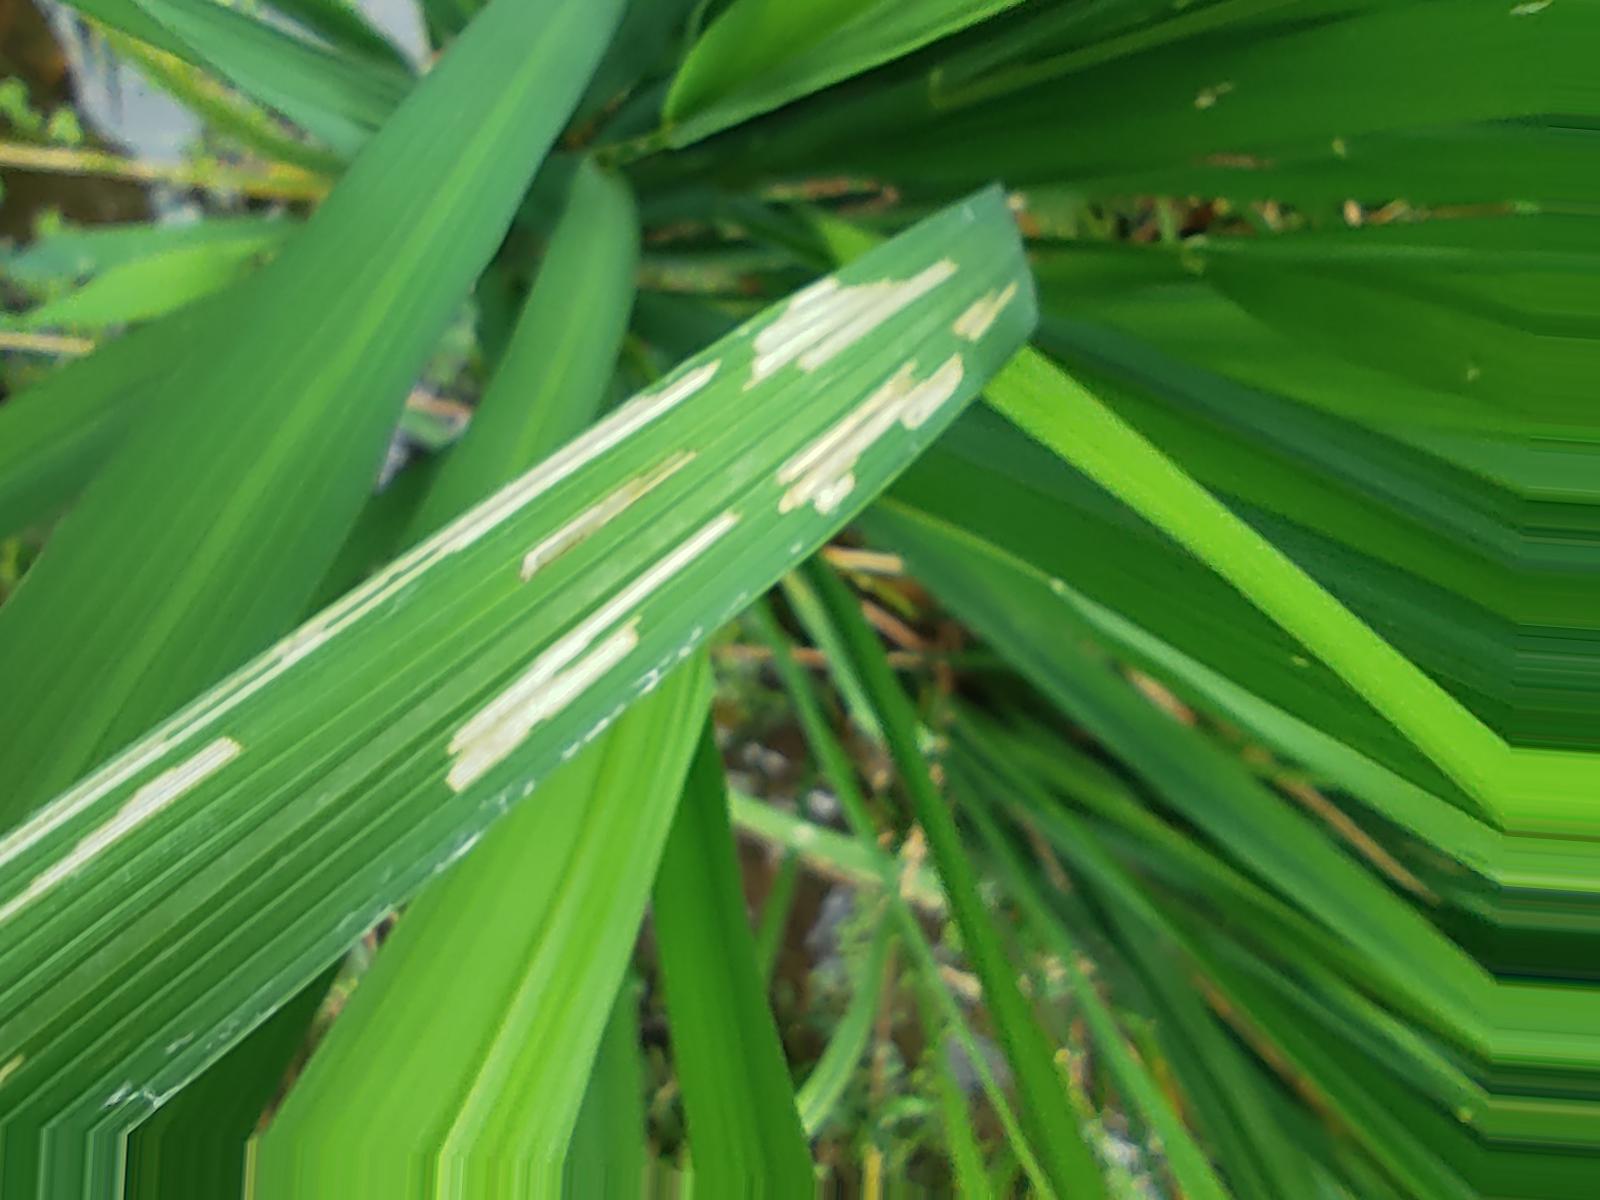
Nhãn: Sâu gai ( Hispa )